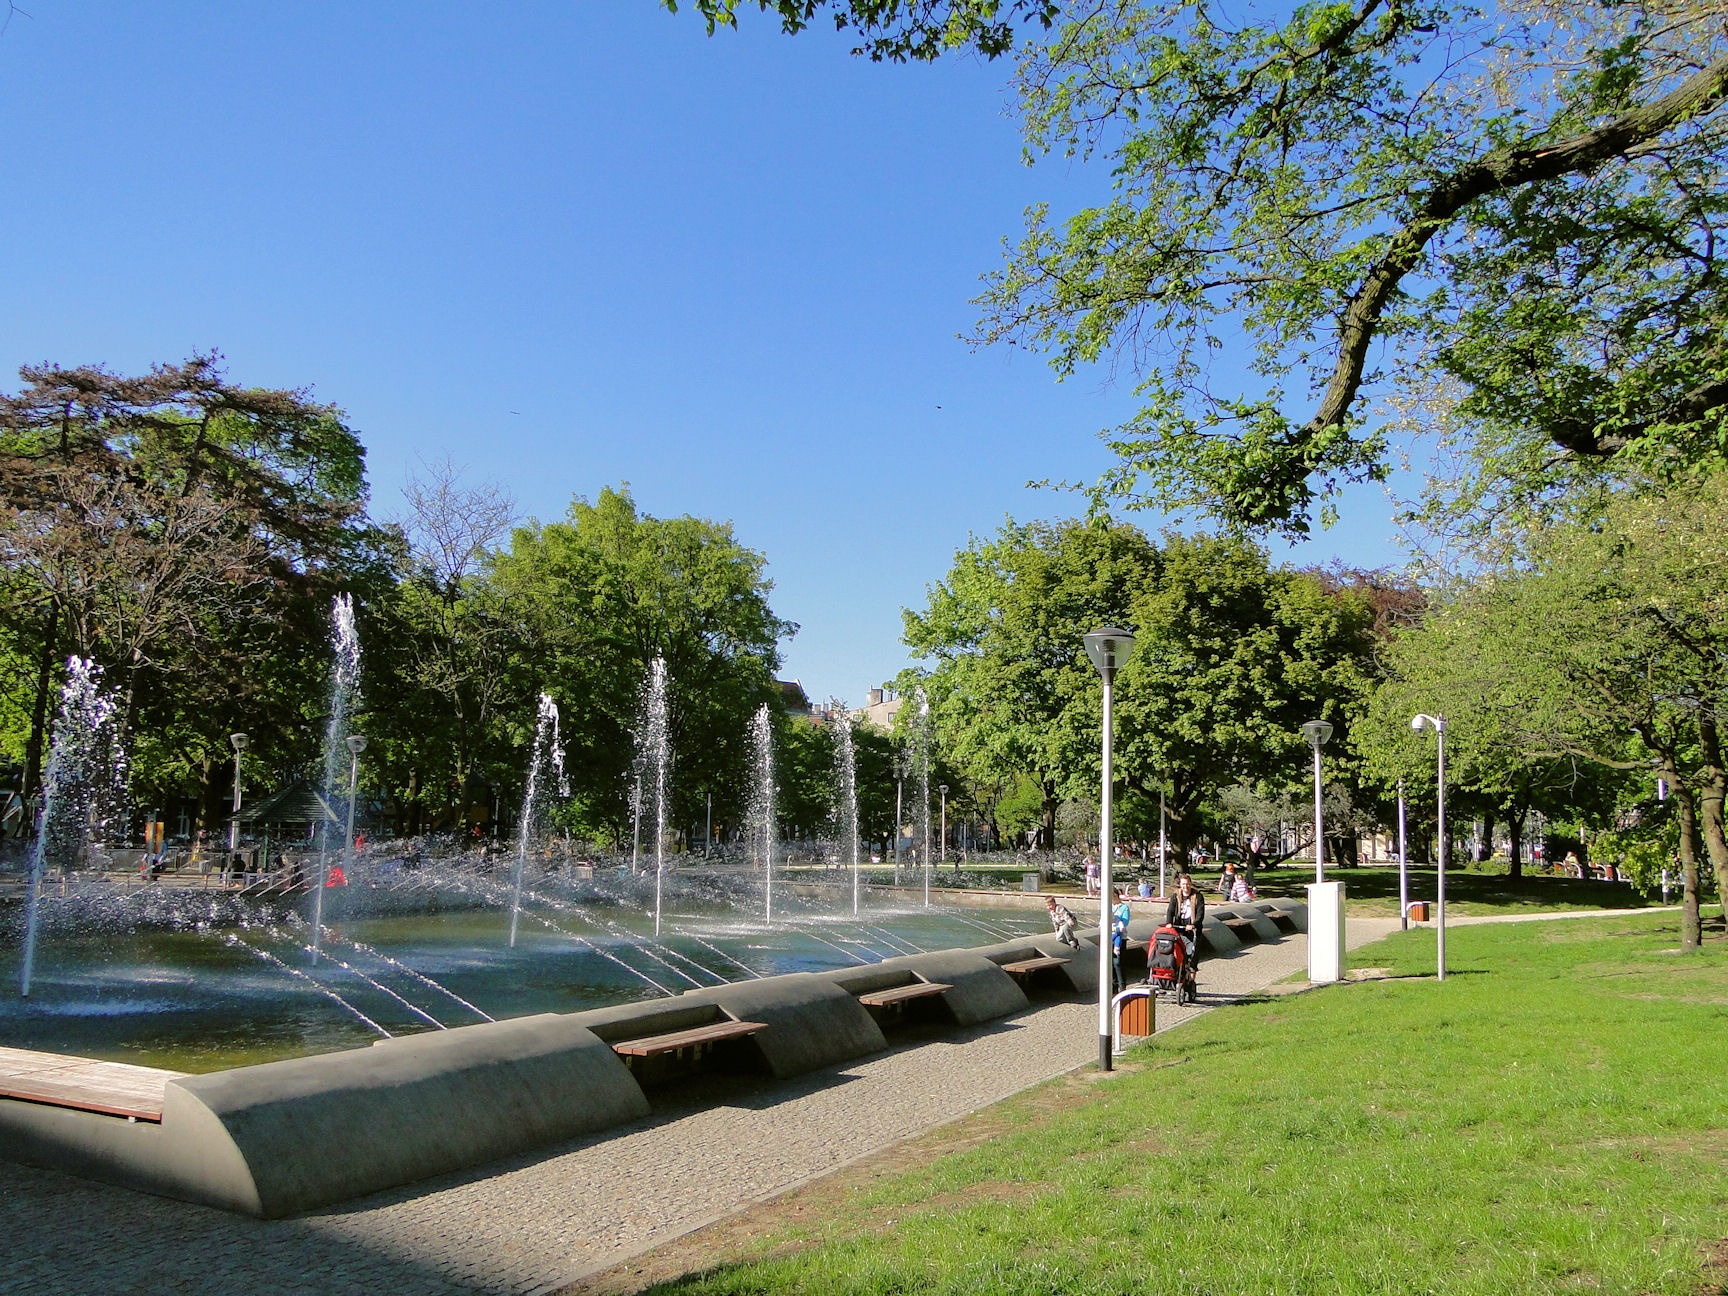
tree, water, nature, grass, walking, people, sky, sidewalk, pond, park, backyard, garden, waterway, plants, trees, sunny, outside, clouds, playground, poland, fountain, estate